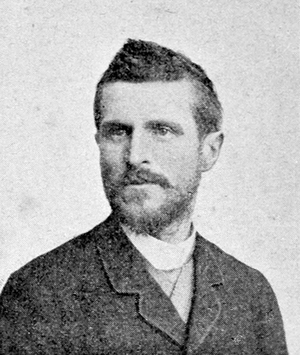
Joseph Aubert, ou de son nom complet, Joseph-Jean-Félix Aubert, né le 20 août 1849 à Nantes et mort le 23 mai 1924 à Saint-André-d'Ornay, est un peintre français.